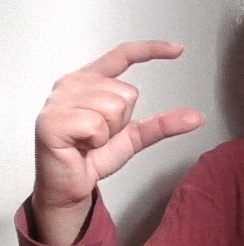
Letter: dal